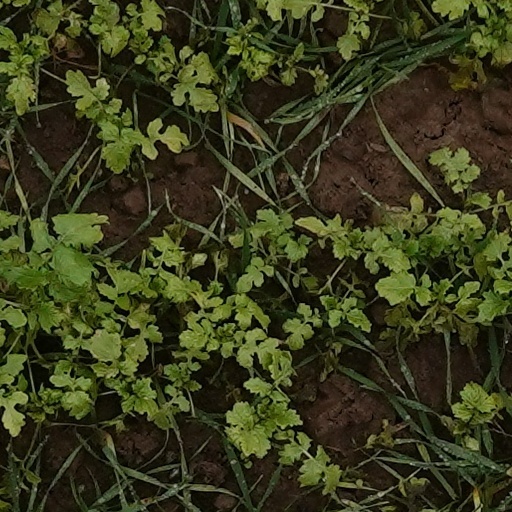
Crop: wheat